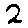
Label: 2